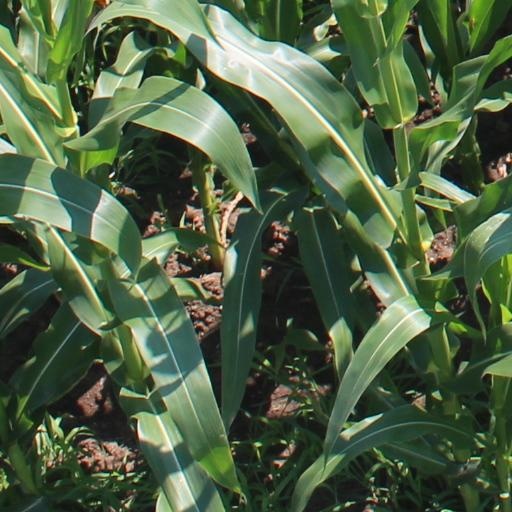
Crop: maize; corn